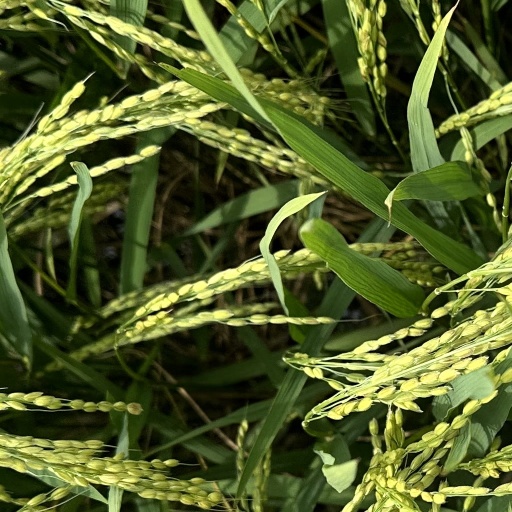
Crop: rice